Charles W. Clark

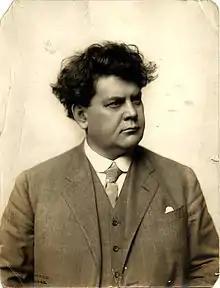
Clark in 1914

On November 7, 1888 Clark married Jessie Amanda Baker. Together they had five children: Helen, Charles R., Ronald B., Virginia and Louise; only the last three survived infancy.